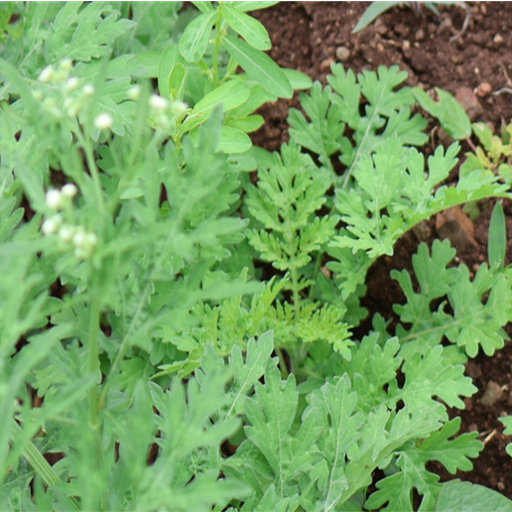
Weed species: Gajar_gavat_(Parthenium hysterophorus)